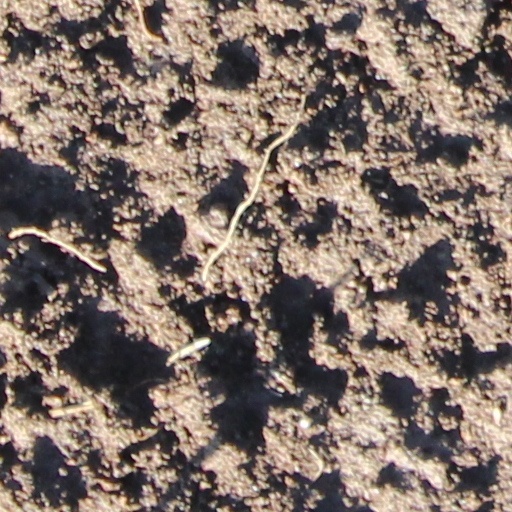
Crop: wheat